Premiership of José María Aznar

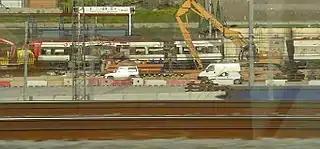
One of the commuter trains bombed the 11M in Madrid

On Thursday, March 11, 2004, three days before the date set for the general elections, ten bombs exploded in Madrid in four suburban trains, killing 192 people and injuring more than 1,755. It was the biggest terrorist attack in Spanish and European history and the political parties decided to end the electoral campaign. Initially it was thought to have been the work of ETA, a suspicion confirmed by the Minister of the Interior Angel Acebes a few hours later. However, the police investigation soon turned to the Islamist terrorism linked to Al-Qaeda - responsible for the 9/11 attacks - although the government maintained that the main hypothesis was still ETA. The confusion over the authorship of the attack was evident in the massive demonstrations of rejection of terrorism that took place the following day - the largest in the history of Spain, as an estimated 11 million people demonstrated that day, Friday, March 12 - with some of the attendees shouting "¿Quién ha sido?" (who did it?), ""Queremos saber la verdad"" (we want to know the truth) and others ""ETA asesina"" (ETA murderer).